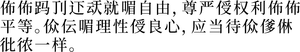
Le zhuang est la langue du peuple Zhuang et est langue officielle au Guangxi, une région autonome du Sud de la Chine. C'est la langue non chinoise la plus parlée en République populaire de Chine. Elle appartient au groupe dit taï de la branche « kam-taï » de la famille des langues taï-kadaï. Cette langue recule rapidement au profit du chinois, avec l'assimilation des Zhuang par les Han.